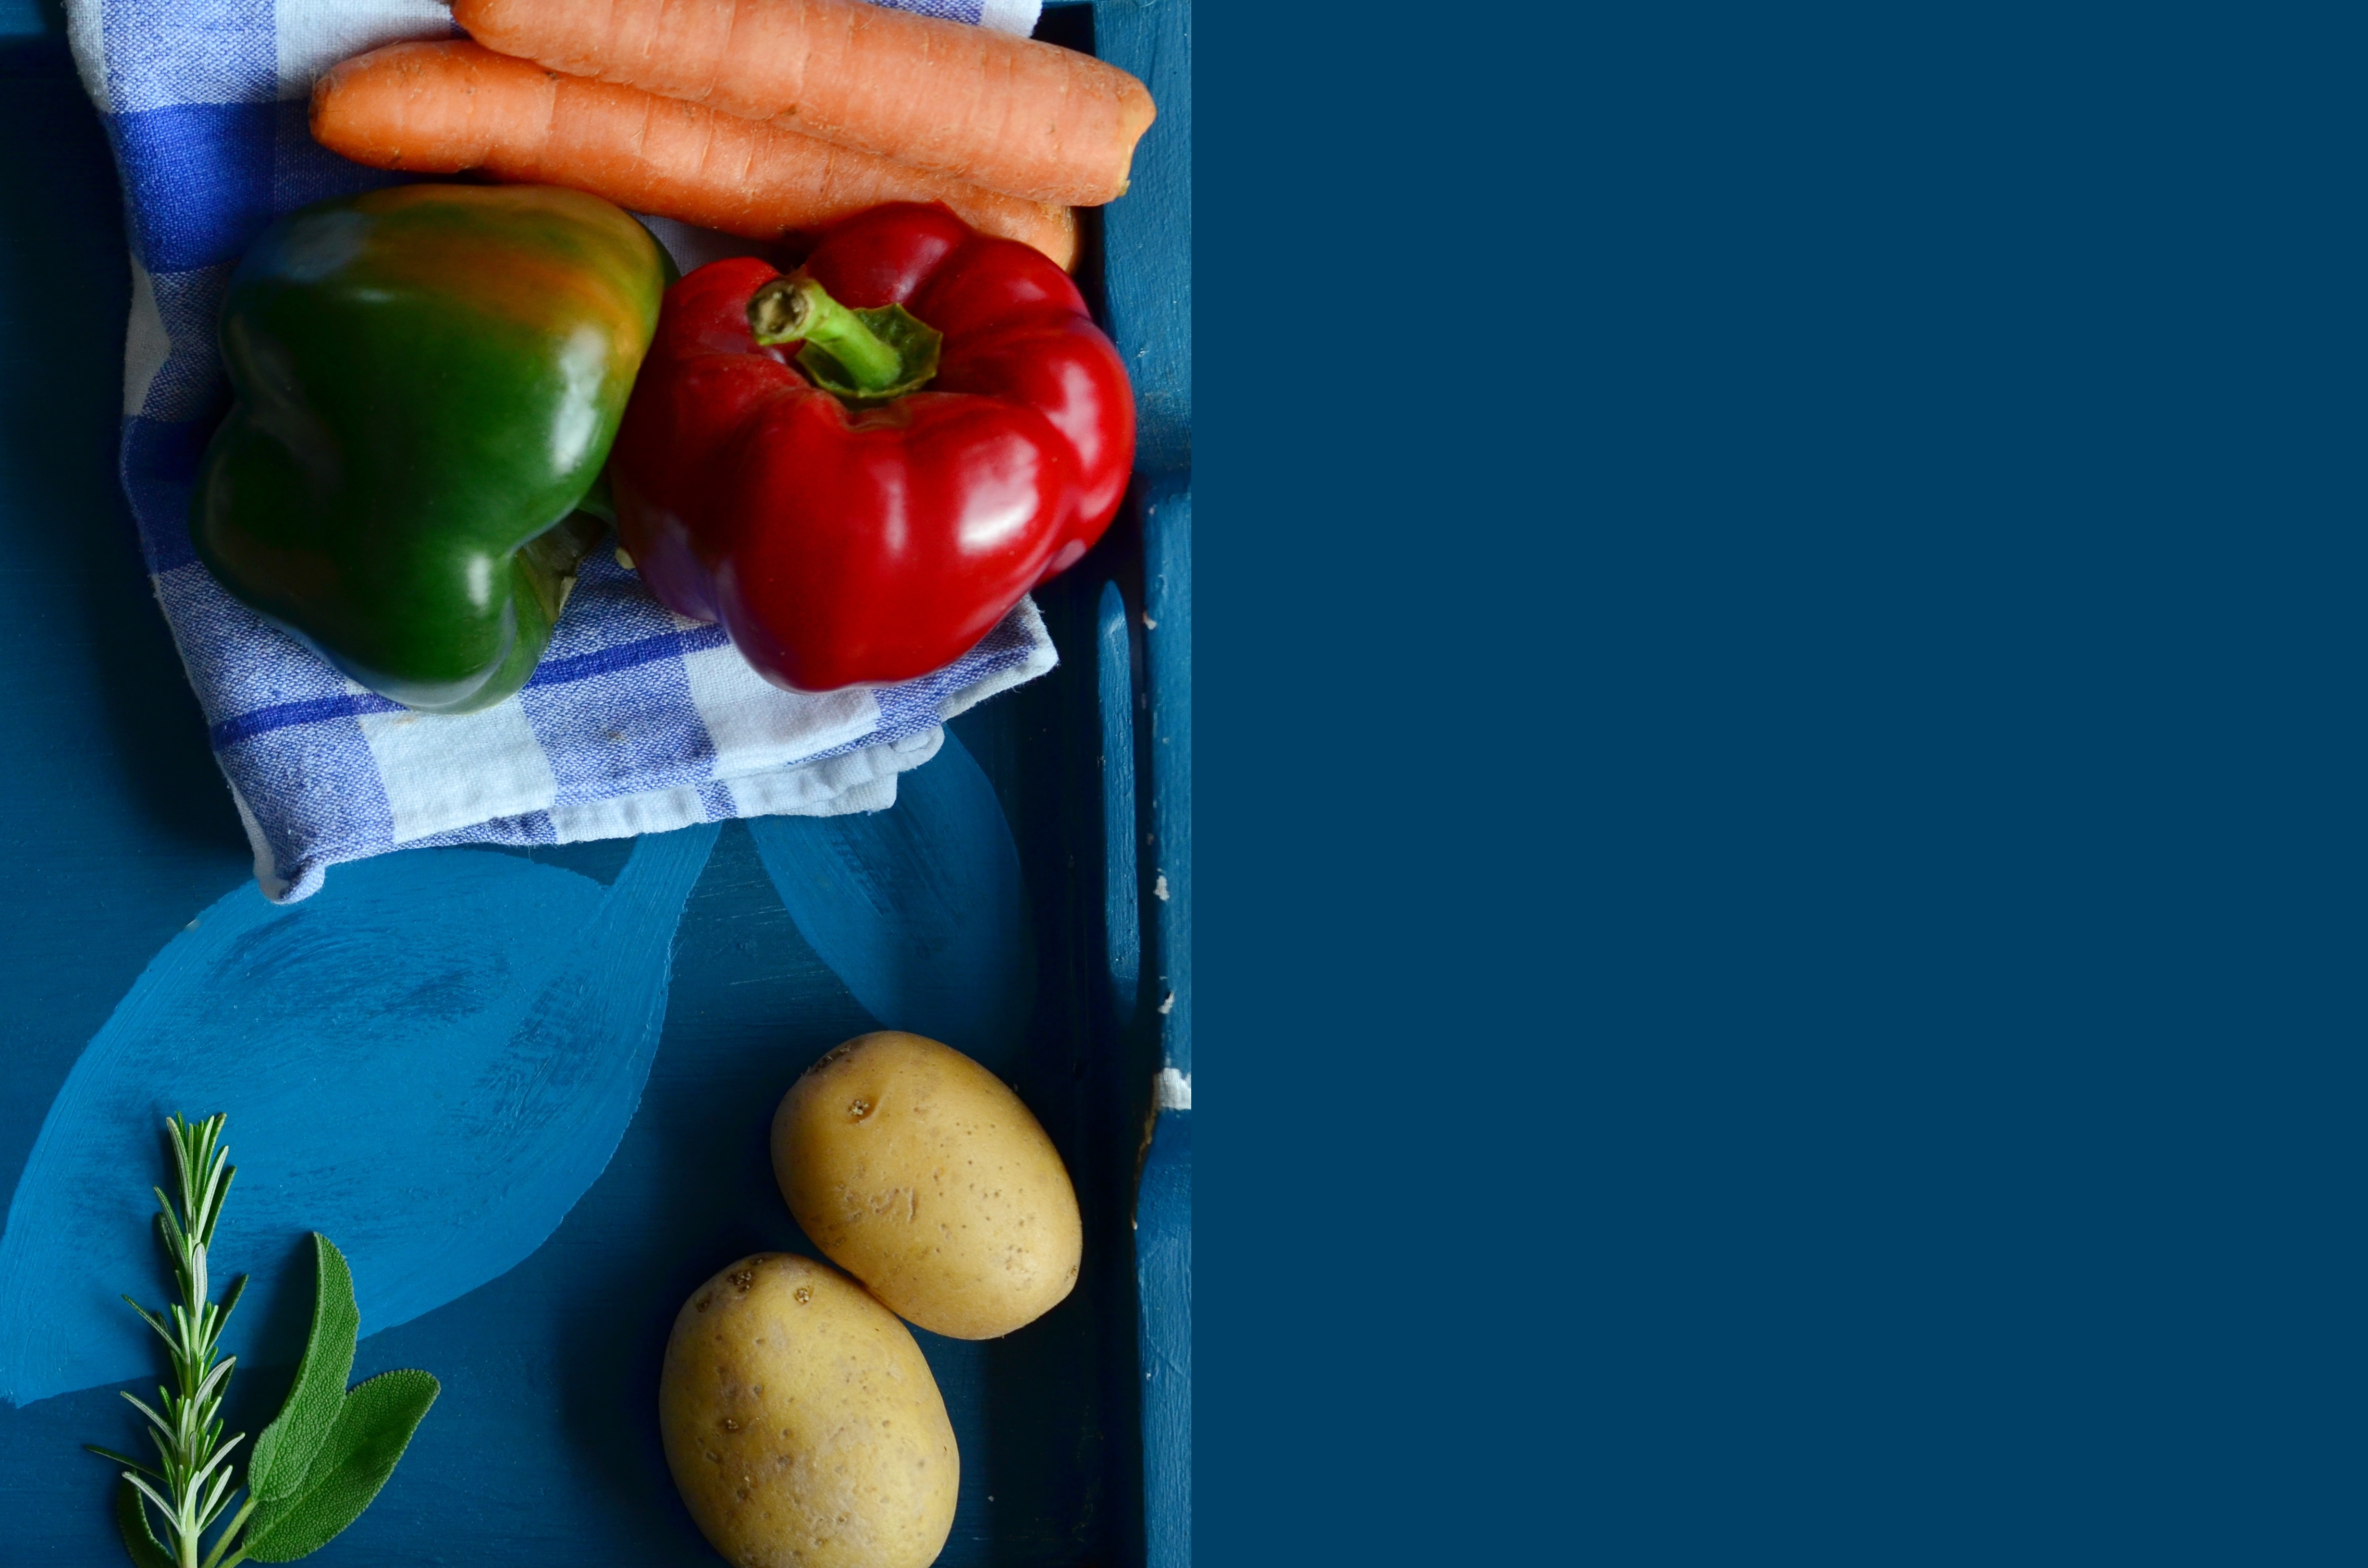
plant, fruit, food, produce, vegetable, recipe, preparation, cook, tomato, background, vegetables, paprika, ingredients, template, flowering plant, land plant, potato and tomato genus